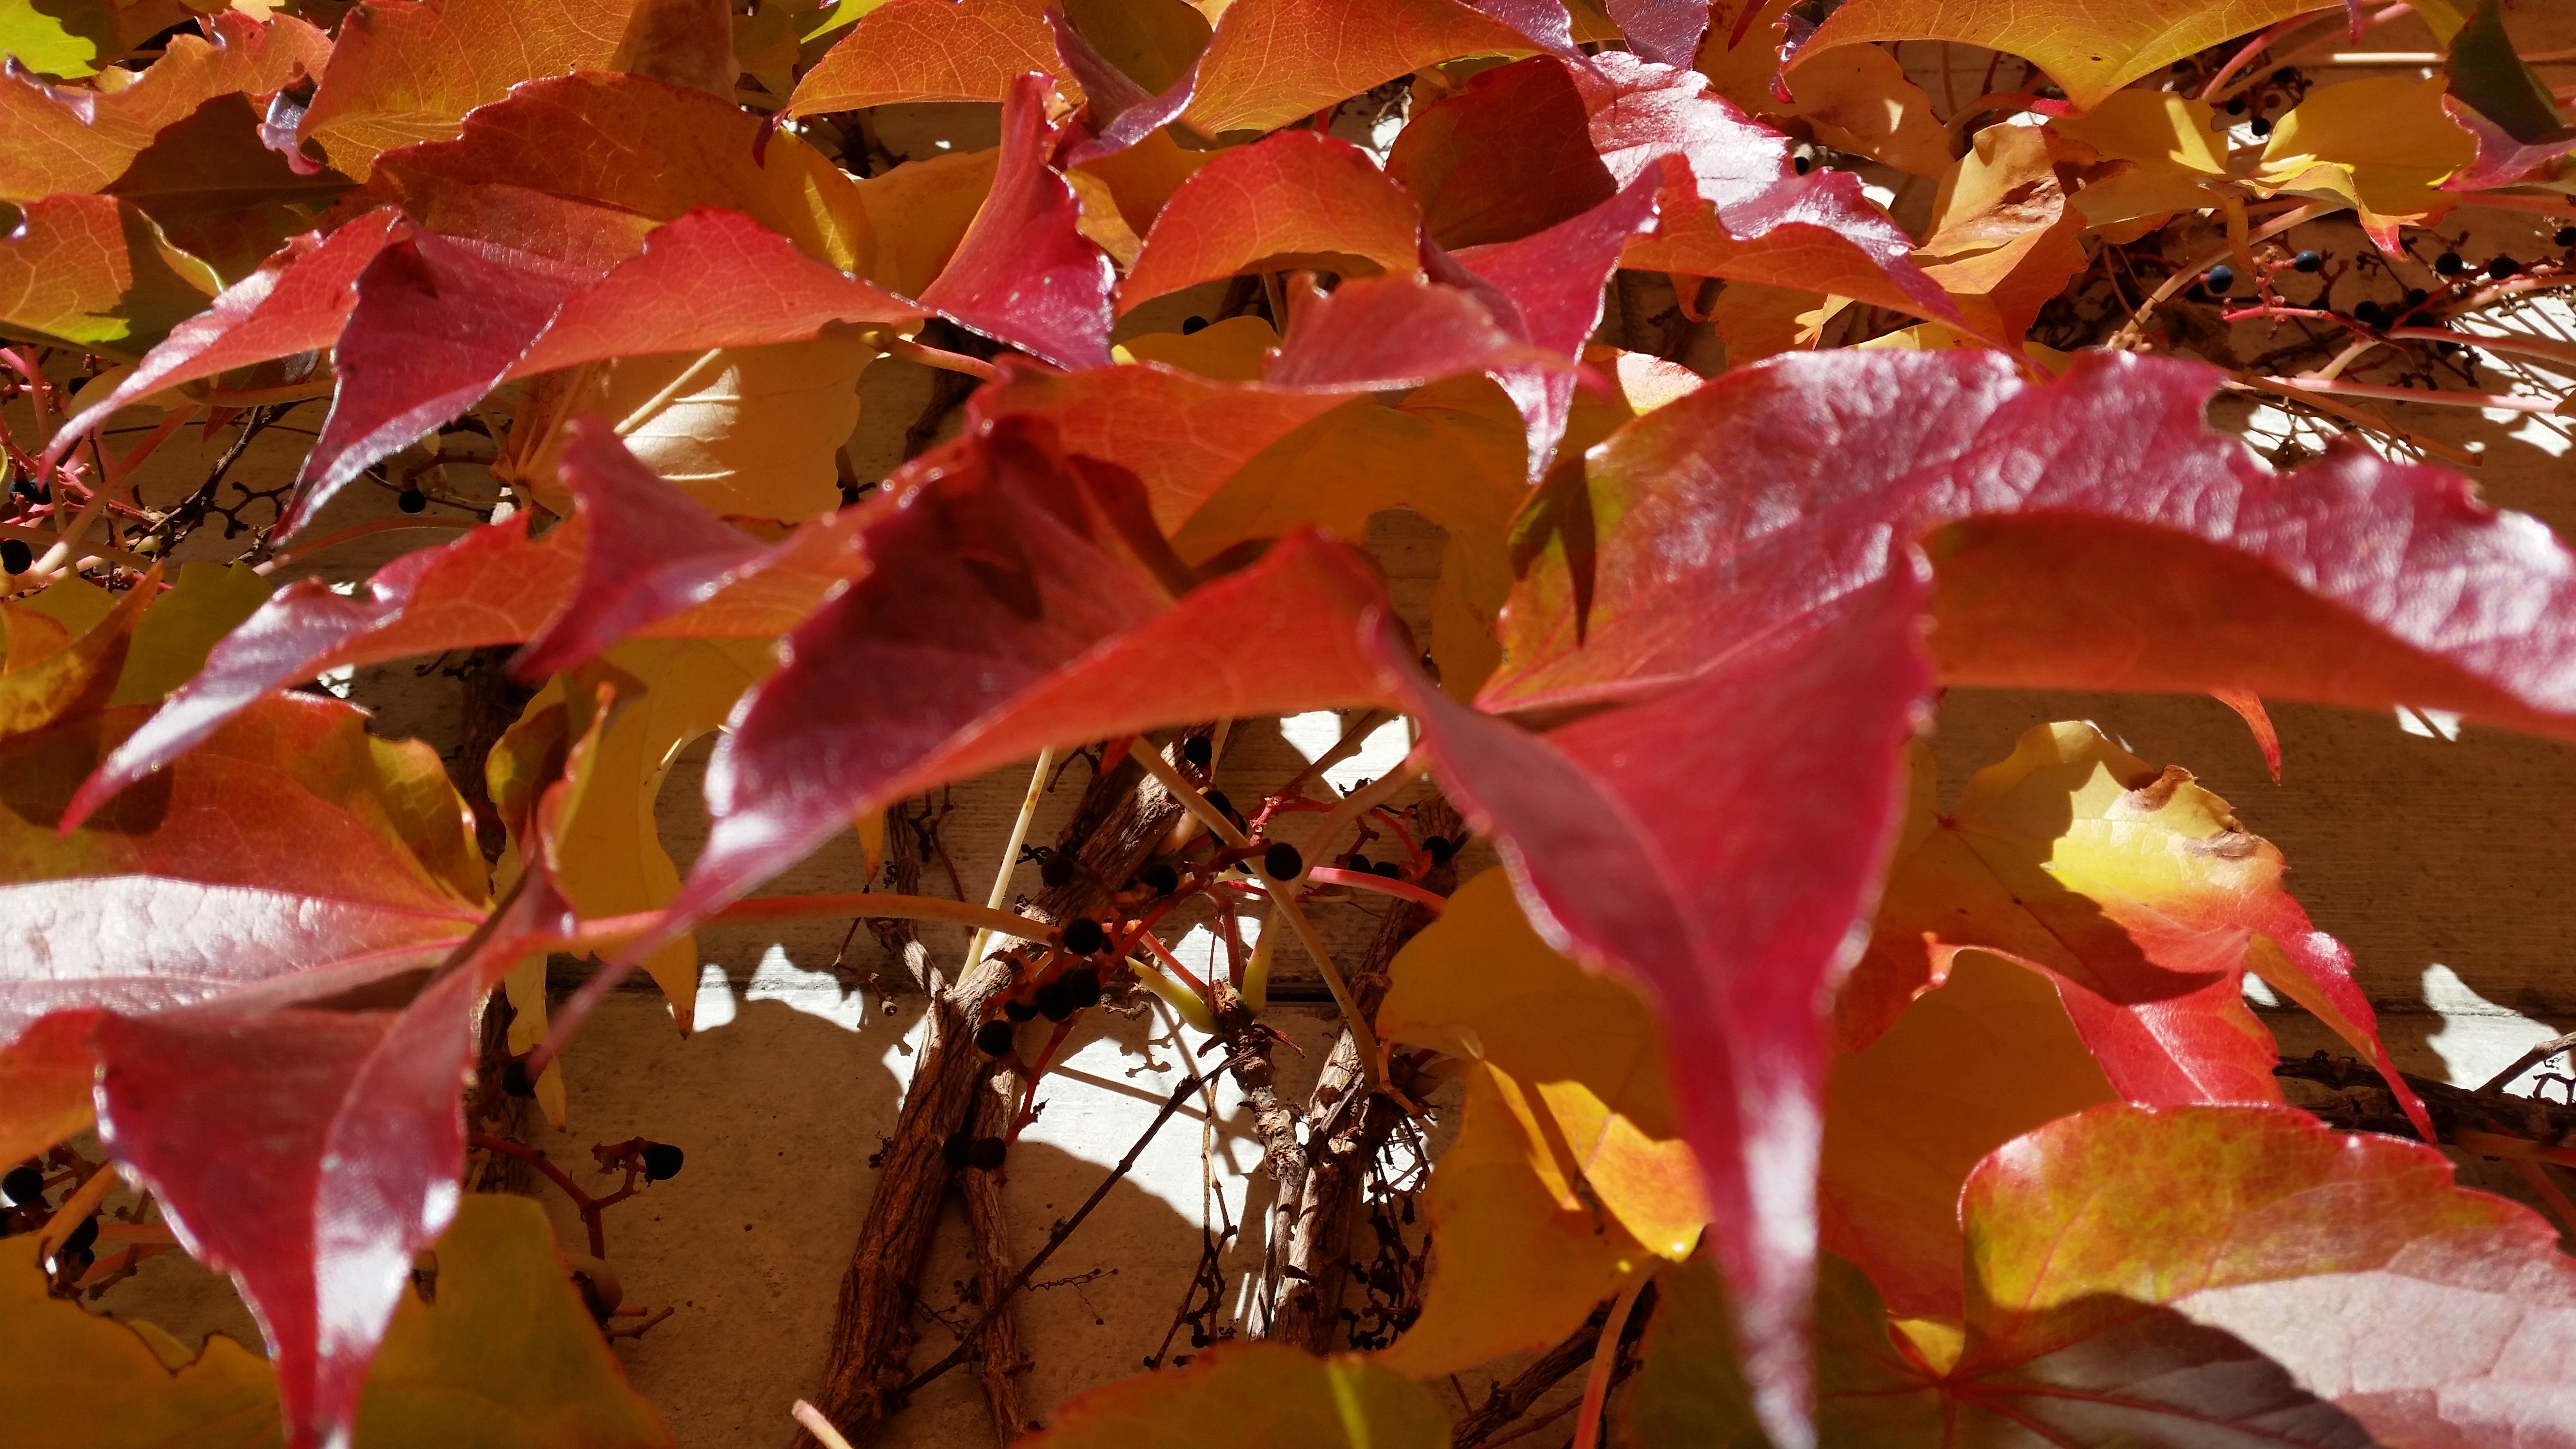
tree, branch, plant, leaf, flower, petal, red, autumn, flora, season, maple tree, maple leaf, shrub, flowering plant, woody plant, land plant